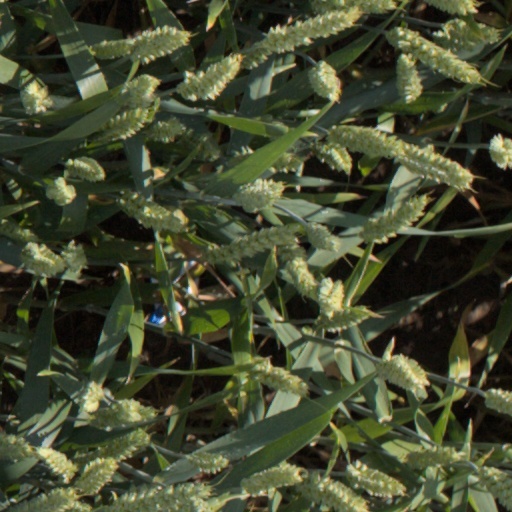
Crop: wheat